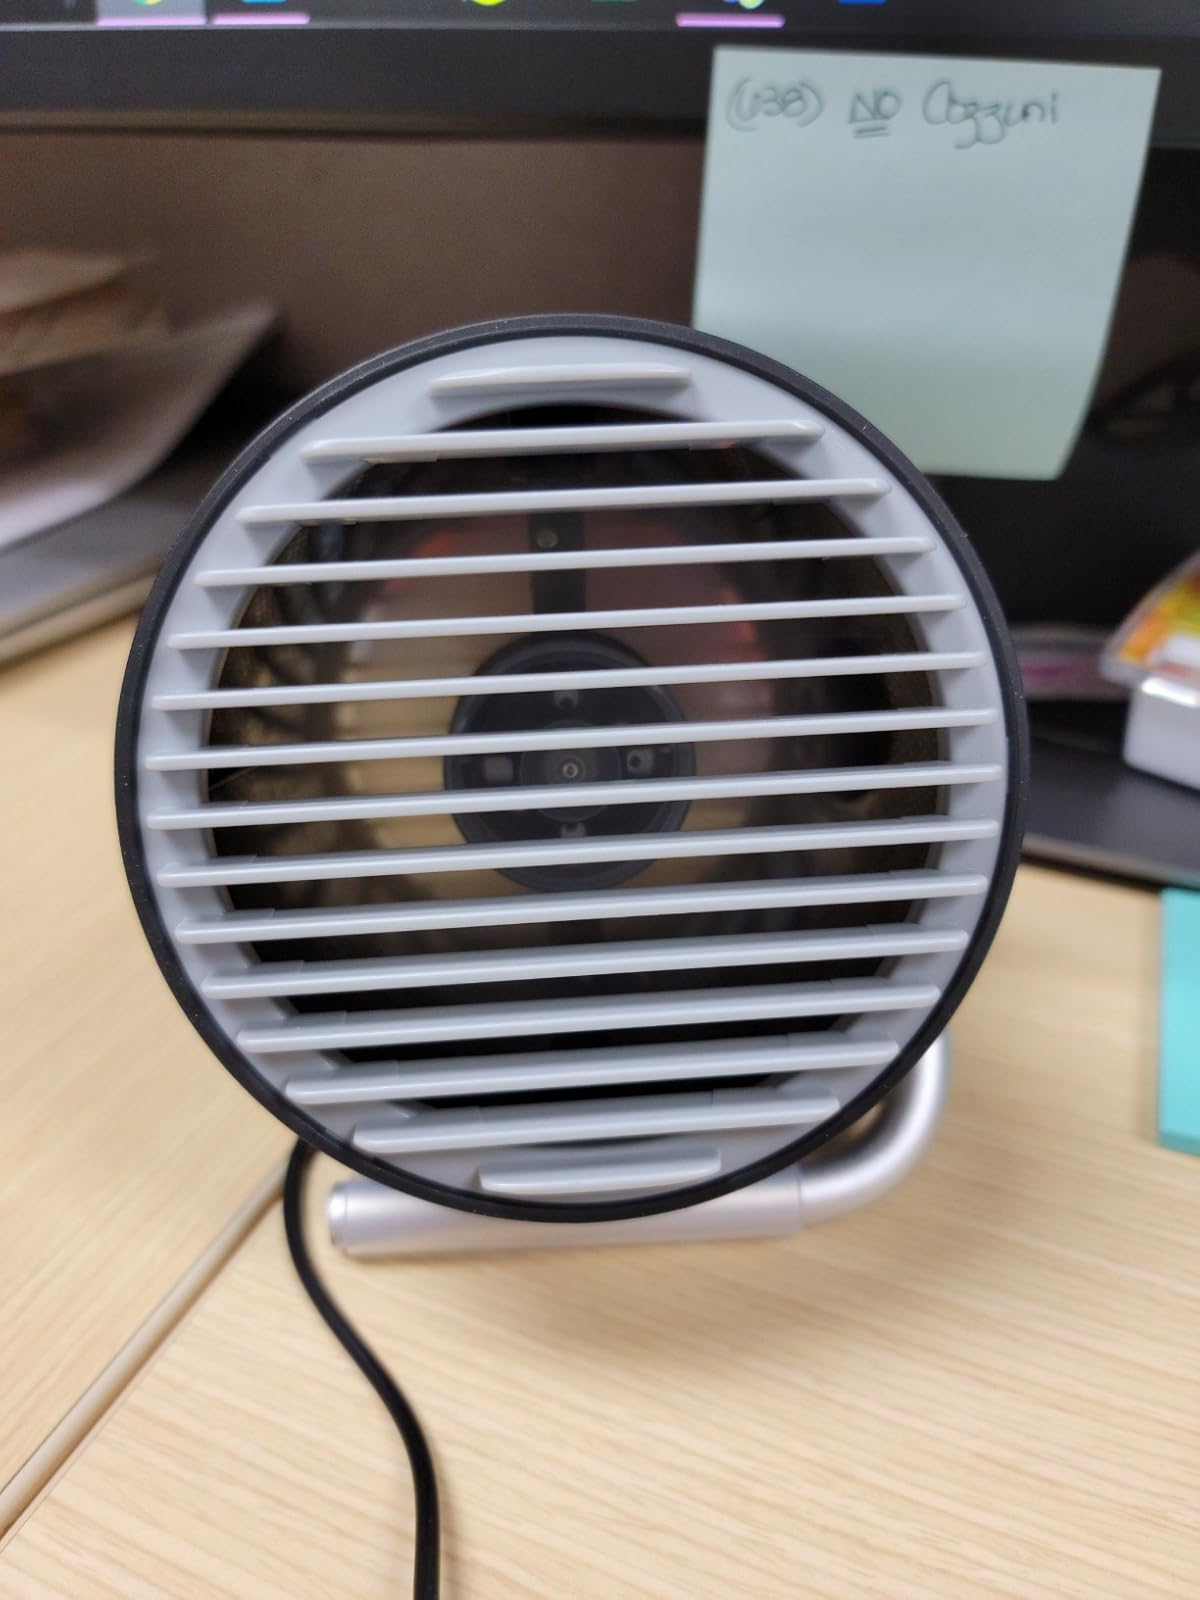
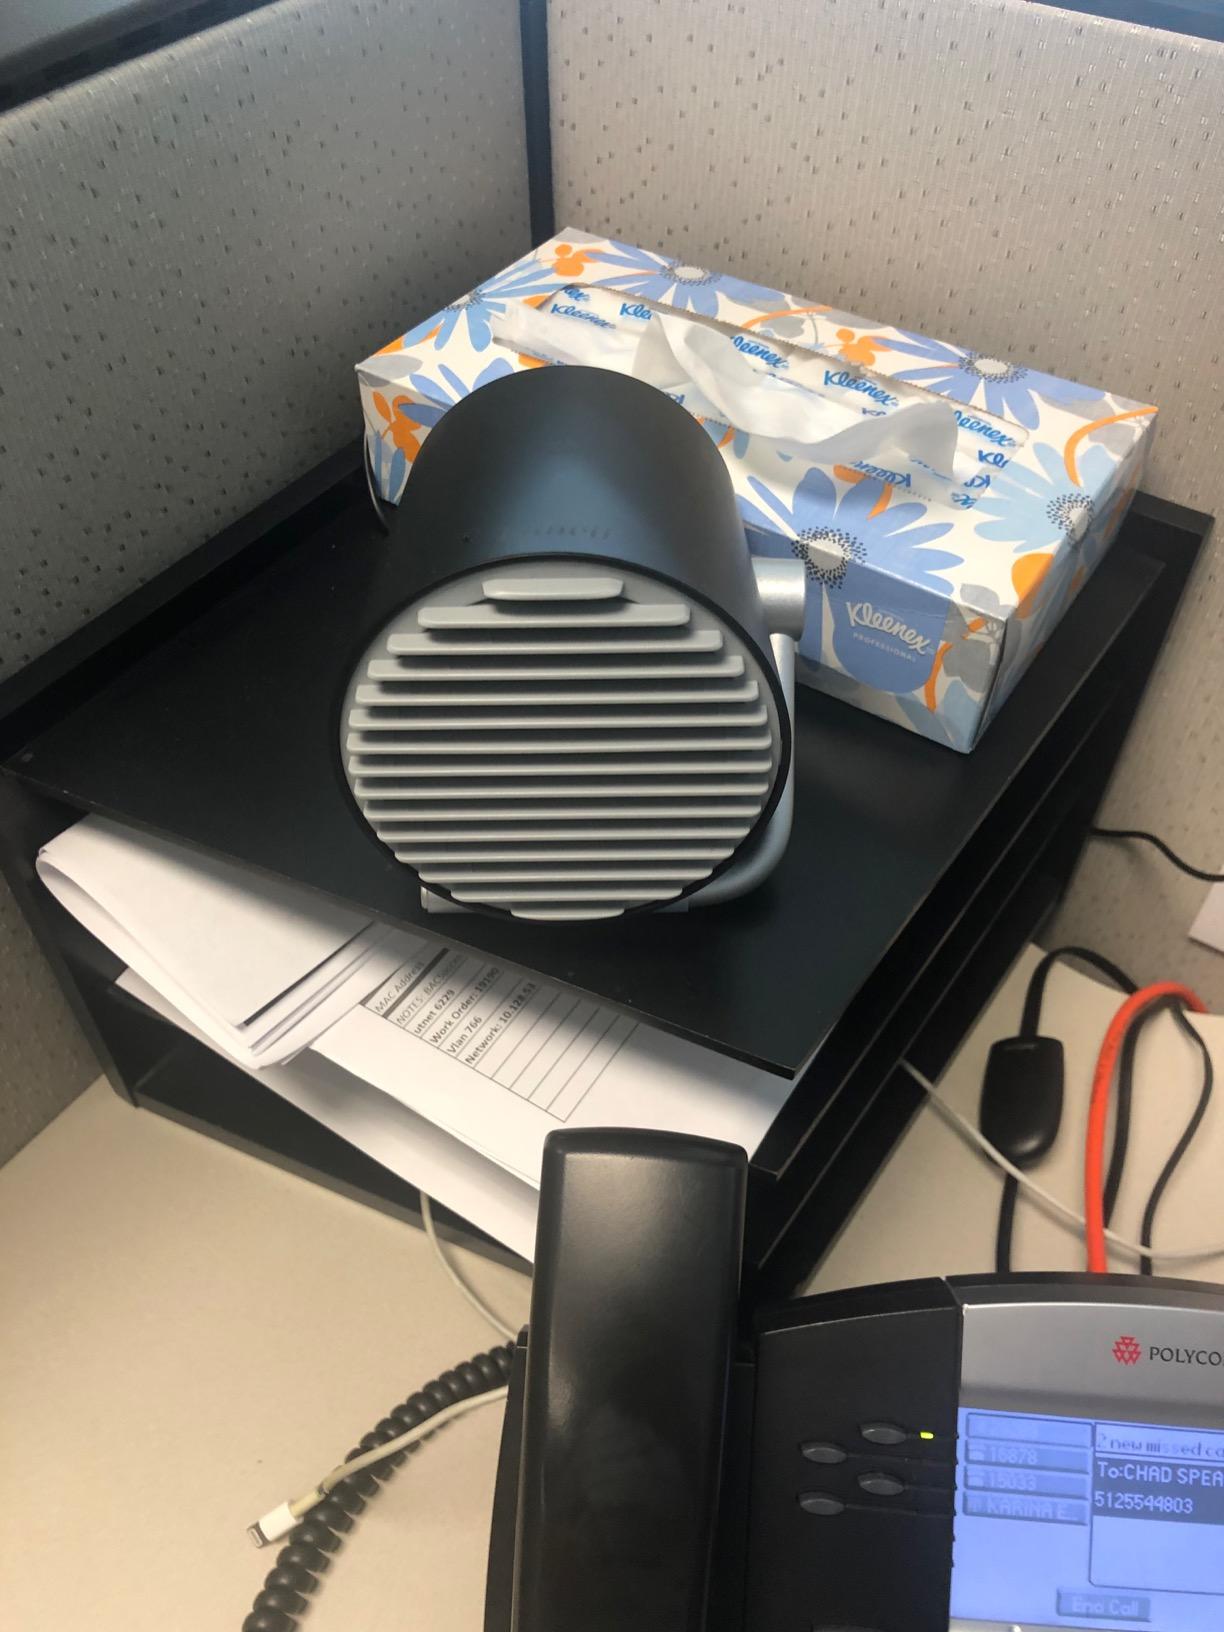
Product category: fan
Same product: yes